Bald Eagle State Park

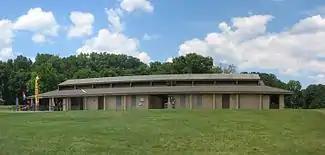
The beachhouse

Swimming is permitted on a beach stretching along the lake. The beach is open Memorial Day weekend until Labor Day weekend. The beach area includes a playground, snack bar, baby changing rooms, restrooms, and parking.